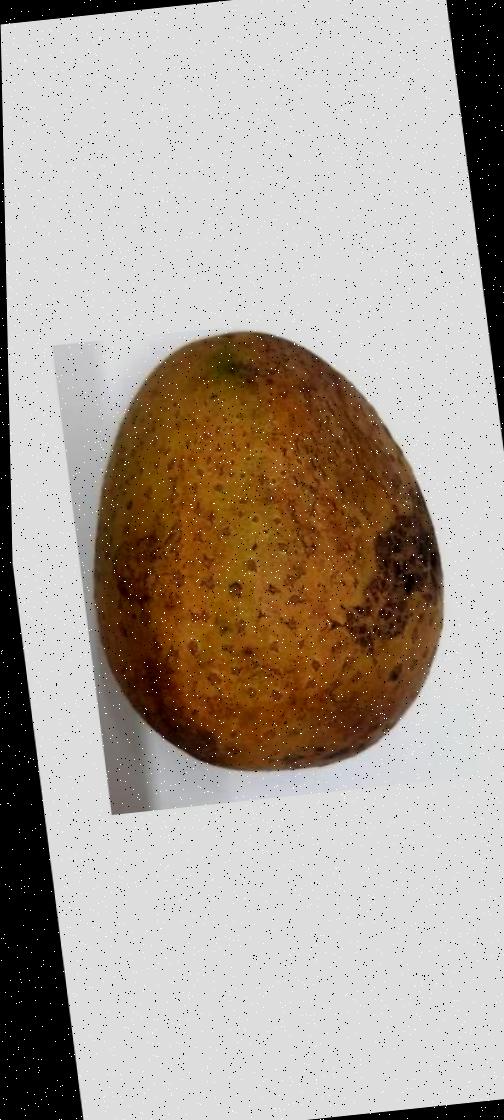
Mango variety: Gourmoti